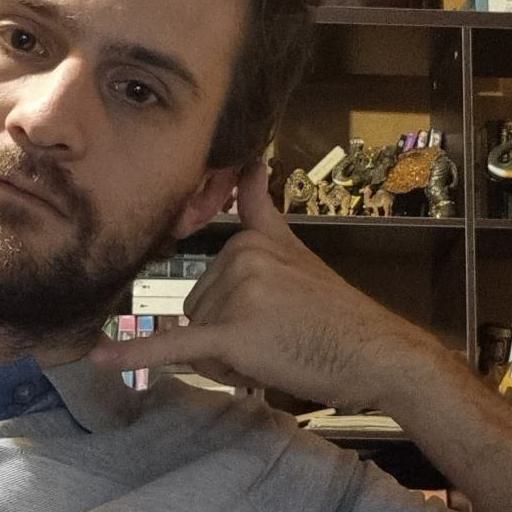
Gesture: call